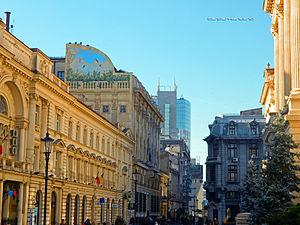
La rue Lipscani est le nom d'une artère historique du vieux Bucarest. Elle doit son nom au quartier qui l'entoure et qui était que le cœur économique de la vieille cité médiévale.